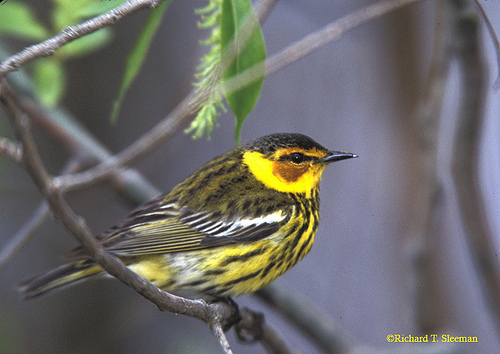
the bird is a mixture of yellow, black, and white with a sharp pointed beak.
this bird has a bright yellow and black-striped breast, yellow throat and an orange eye patch.
this bird has a short black bill, a black crown, and a brown cheek patch.
a small yellow, black, and white bird with brown markings around the eyes.
this unique bird is mostly yellow with black speckles throughout and and orange/brown cheek patch.
this small, plump bird has a yellow head with a brown cheek patch, a black beak, a yellow belly and abdomen with black stripes and white patches, and striped black, yellow and white wings and body.
a small colorful bird with black and yellow secondaries, white wing bars, and a yellow throat.
a small bird with a black beak and an average size head compared to the body.
this bird has a blackhead a yellow face and a yellow black and white stripe and body it has a very long black skinny beak
this bird has yellow cheeks and a rust colored eyeing with white wingbars.
Species: Cape May Warbler